Lady Elliot Island

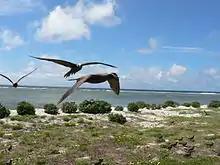
Black noddies on Lady Elliot Island

Lady Elliot Island first appeared above sea level around 1500 BC as a coral rubble spit. It developed into a mature coral cay over the next 3,000 years. Lady Elliot had endured because bird droppings have hardened together with beach sediments into beachrock. The existence of concentric shingle ridges across the island provides evidence of its formation by progradation over several millennia as deposits were laid down during episodic storms.